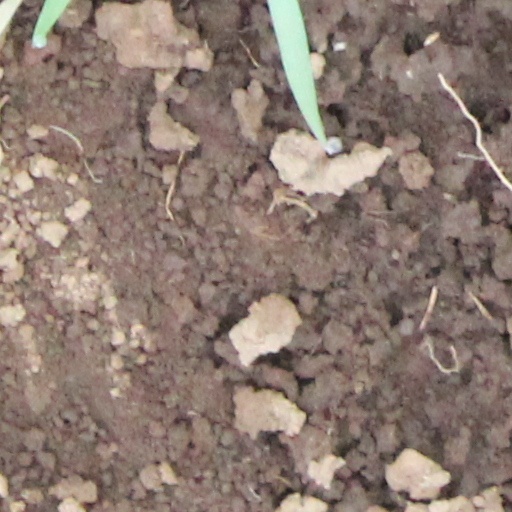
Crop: wheat